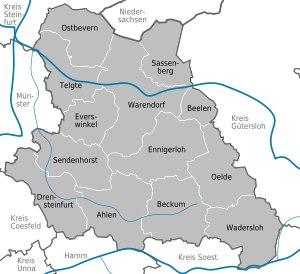
L'arrondissement de Warendorf, en allemand Kreis Warendorf, est une division administrative allemande, située dans le land de Rhénanie-du-Nord-Westphalie.